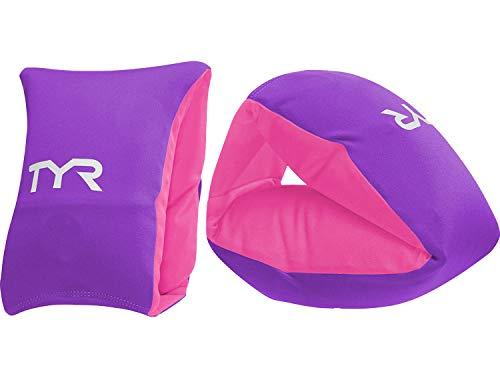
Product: TYR Kids Soft Arm Floats
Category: Sports & Outdoors | Sports & Fitness | Swimming
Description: Inflatable floats build confidence in the water.
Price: $11.60